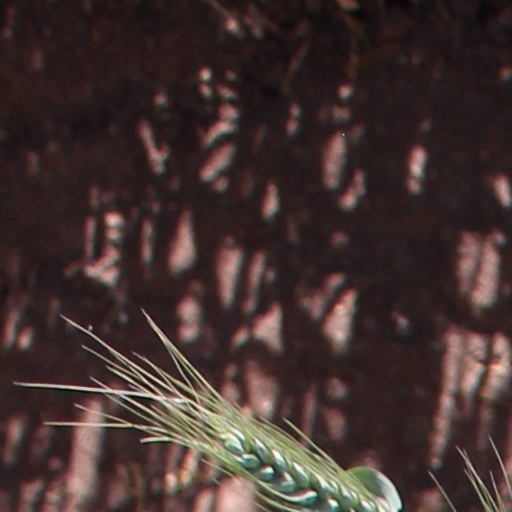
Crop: wheat